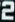
Number: 2